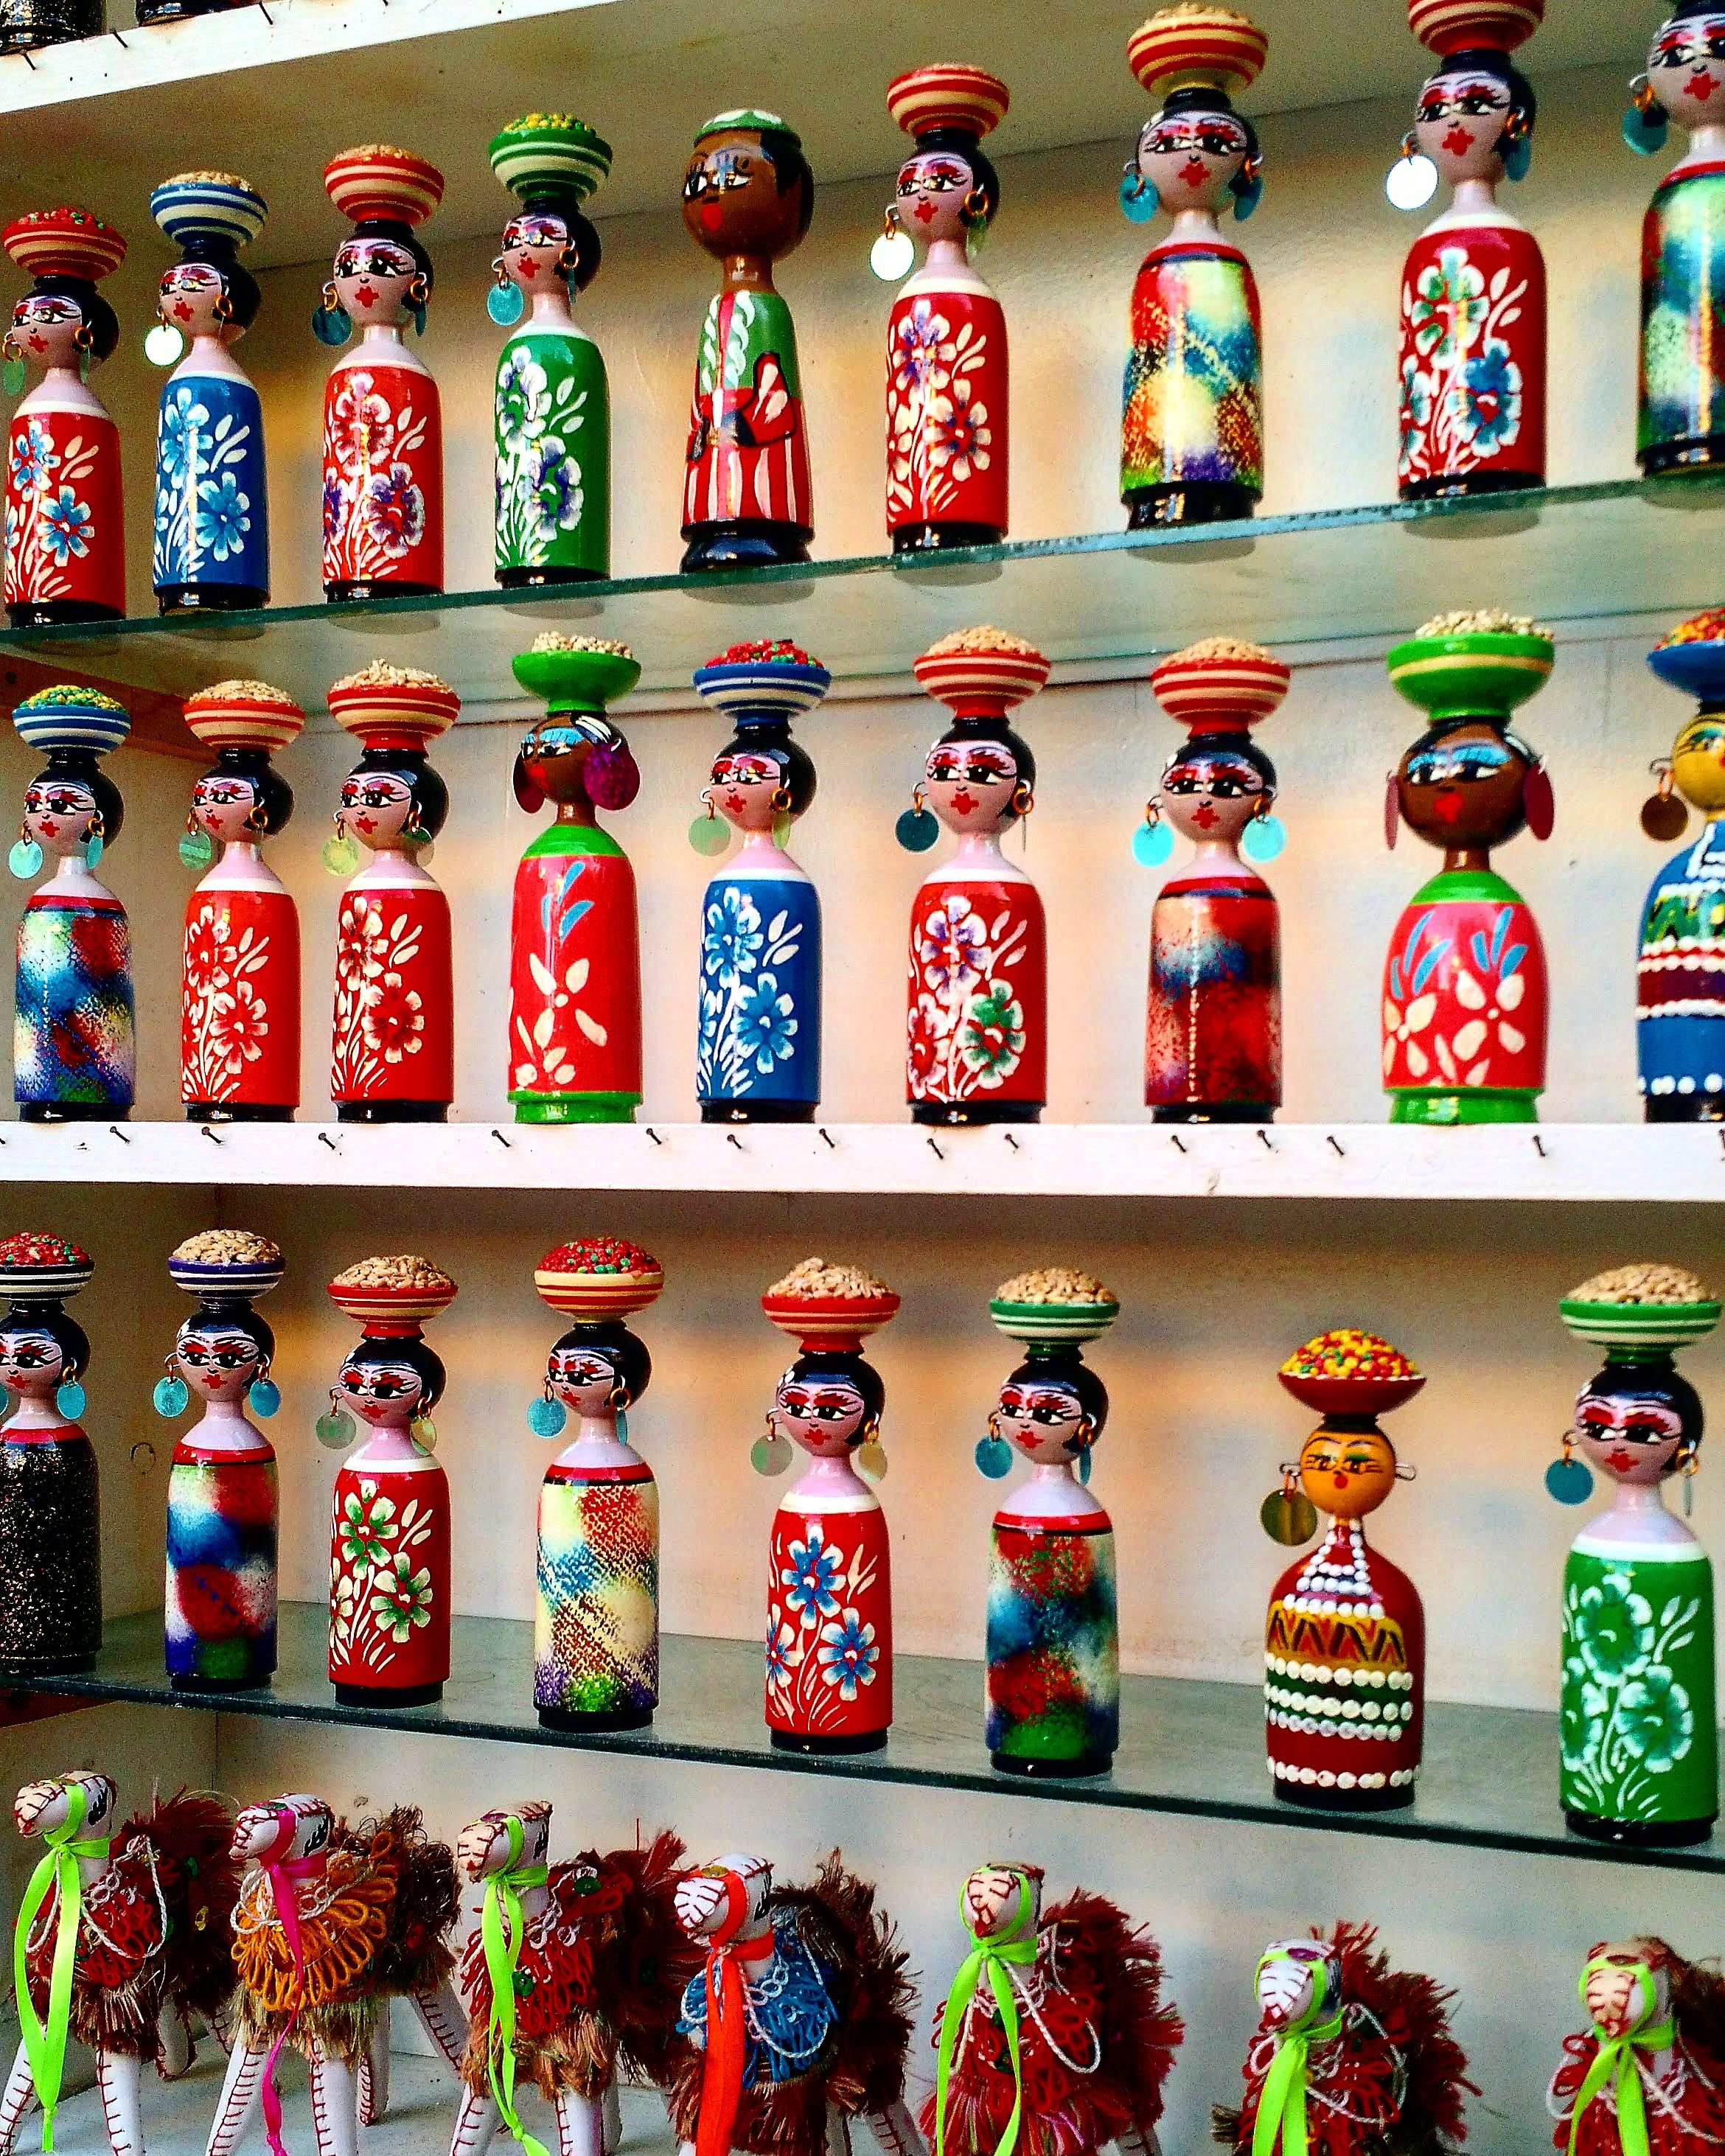
art, collection, toy, bottle, action figure, fictional character, souvenir